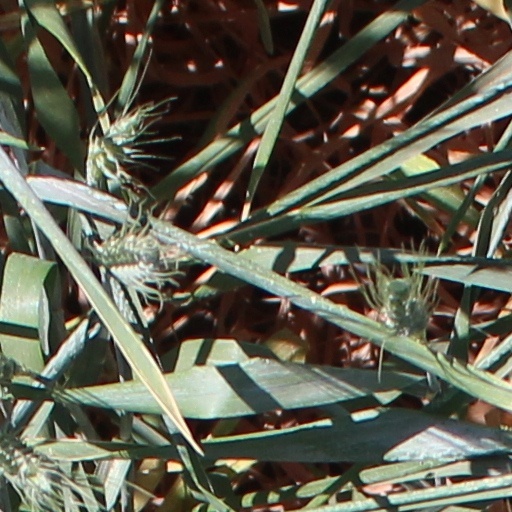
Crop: wheat